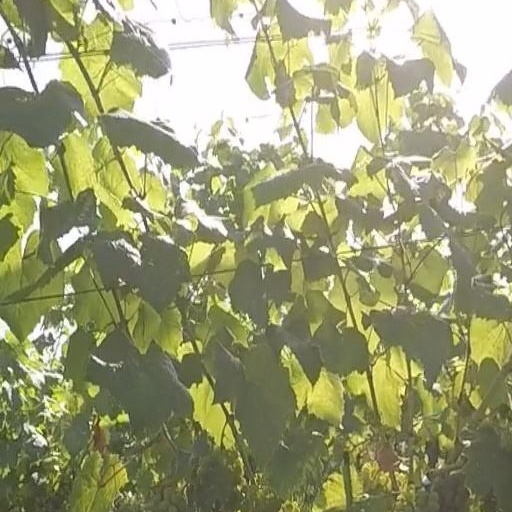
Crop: grape